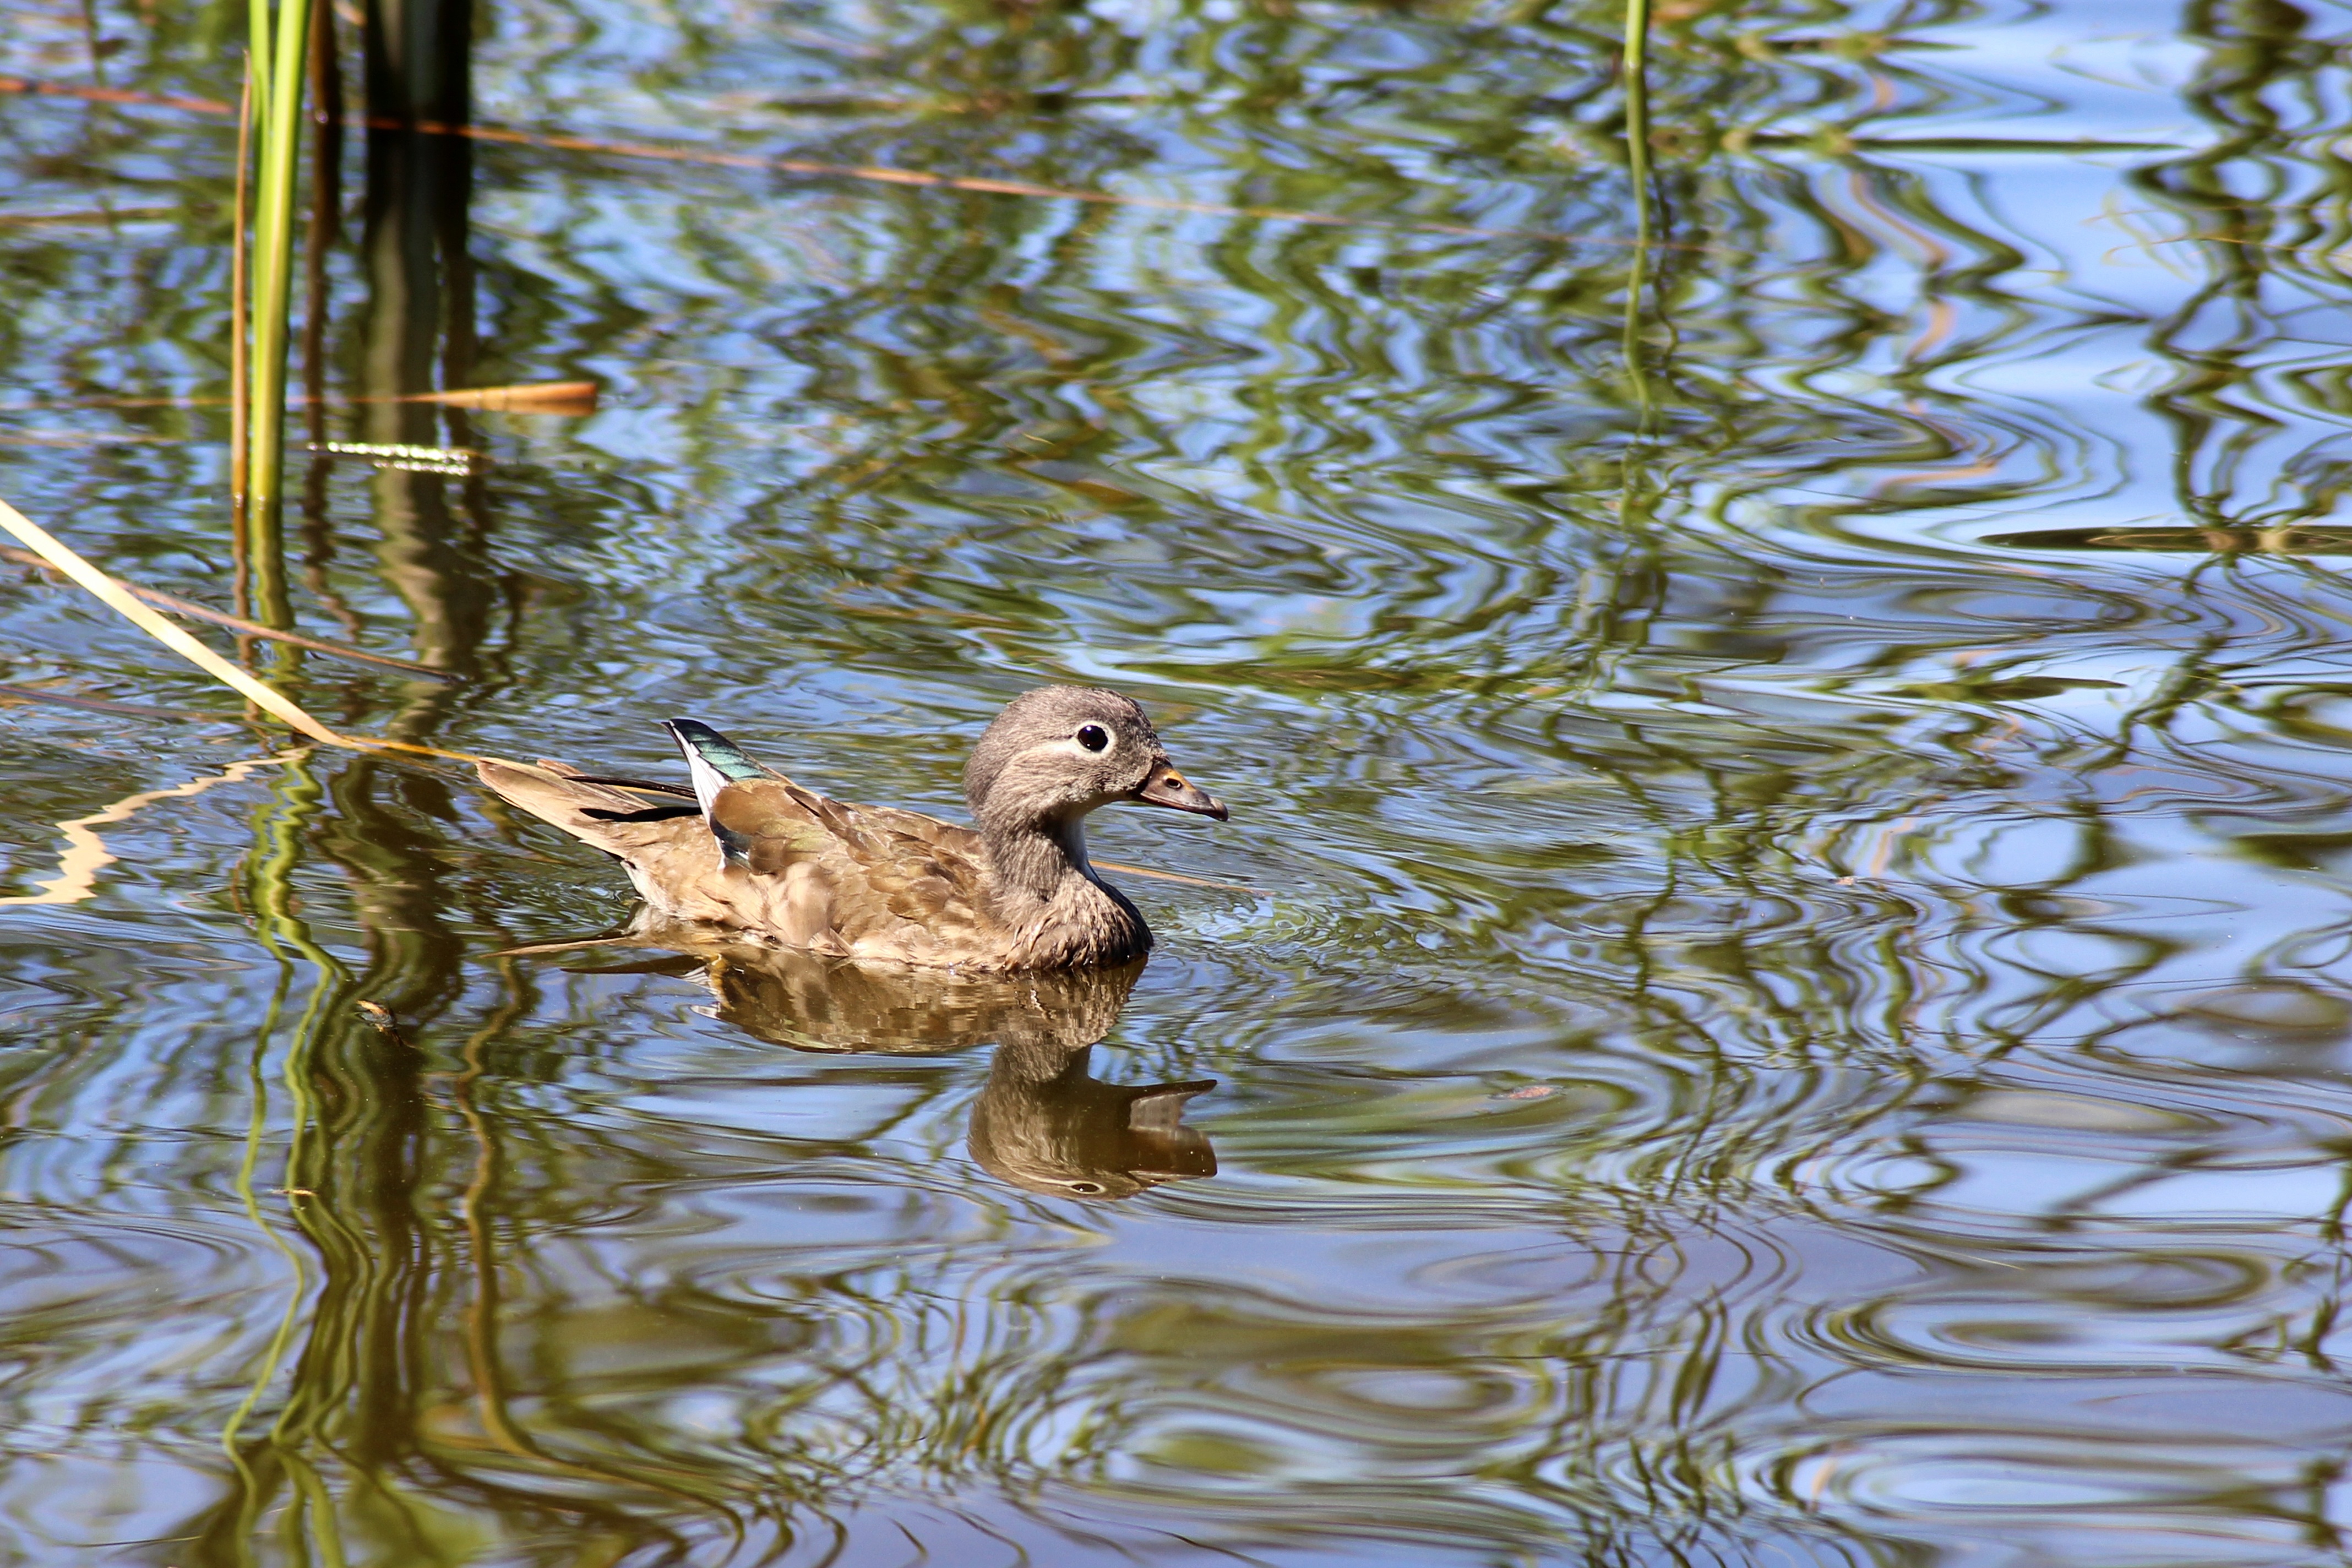
water, bird, lake, pond, wildlife, reflection, fauna, duck, wetland, vertebrate, waterfowl, water bird, mallard, water reflection, gadwall, ducks geese and swans